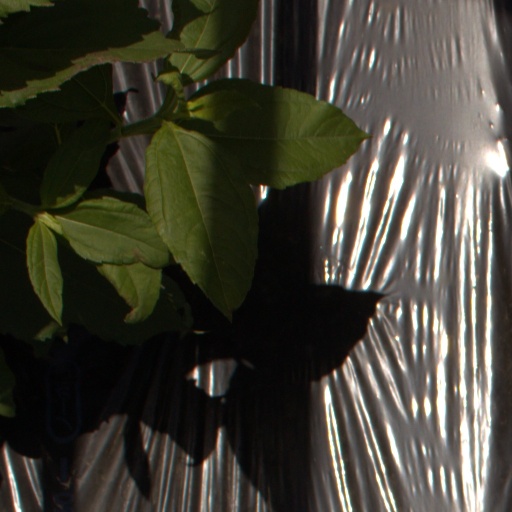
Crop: Jerusalem artichoke